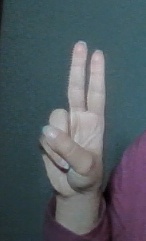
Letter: taa